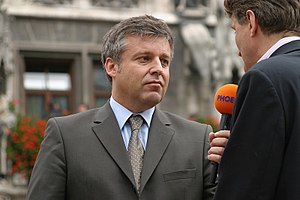
Journalist
En journalist interviewer på tv.
En journalist indsamler, bearbejder, prioriterer og videreformidler oplysninger til offentligheden. Journalister kan enten være ansat på redaktionen ved et medie eller arbejde på egen hånd som freelancejournalist. Journalistens arbejdsområde kaldes under et journalistik.